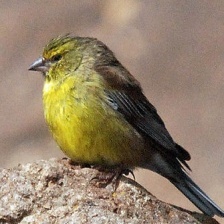
Species: CANARY
Scientific name: SERINUS CANARIA DOMESTICA